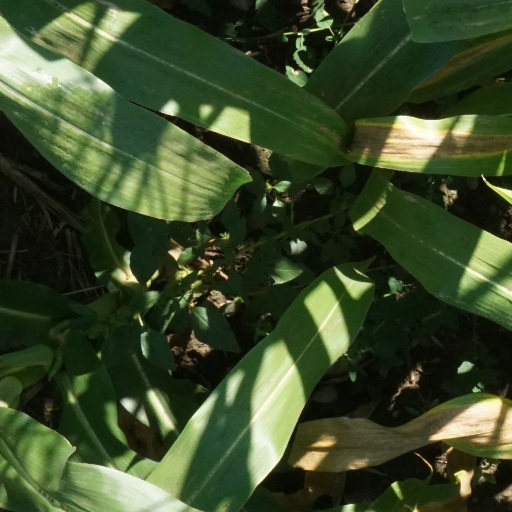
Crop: maize; corn